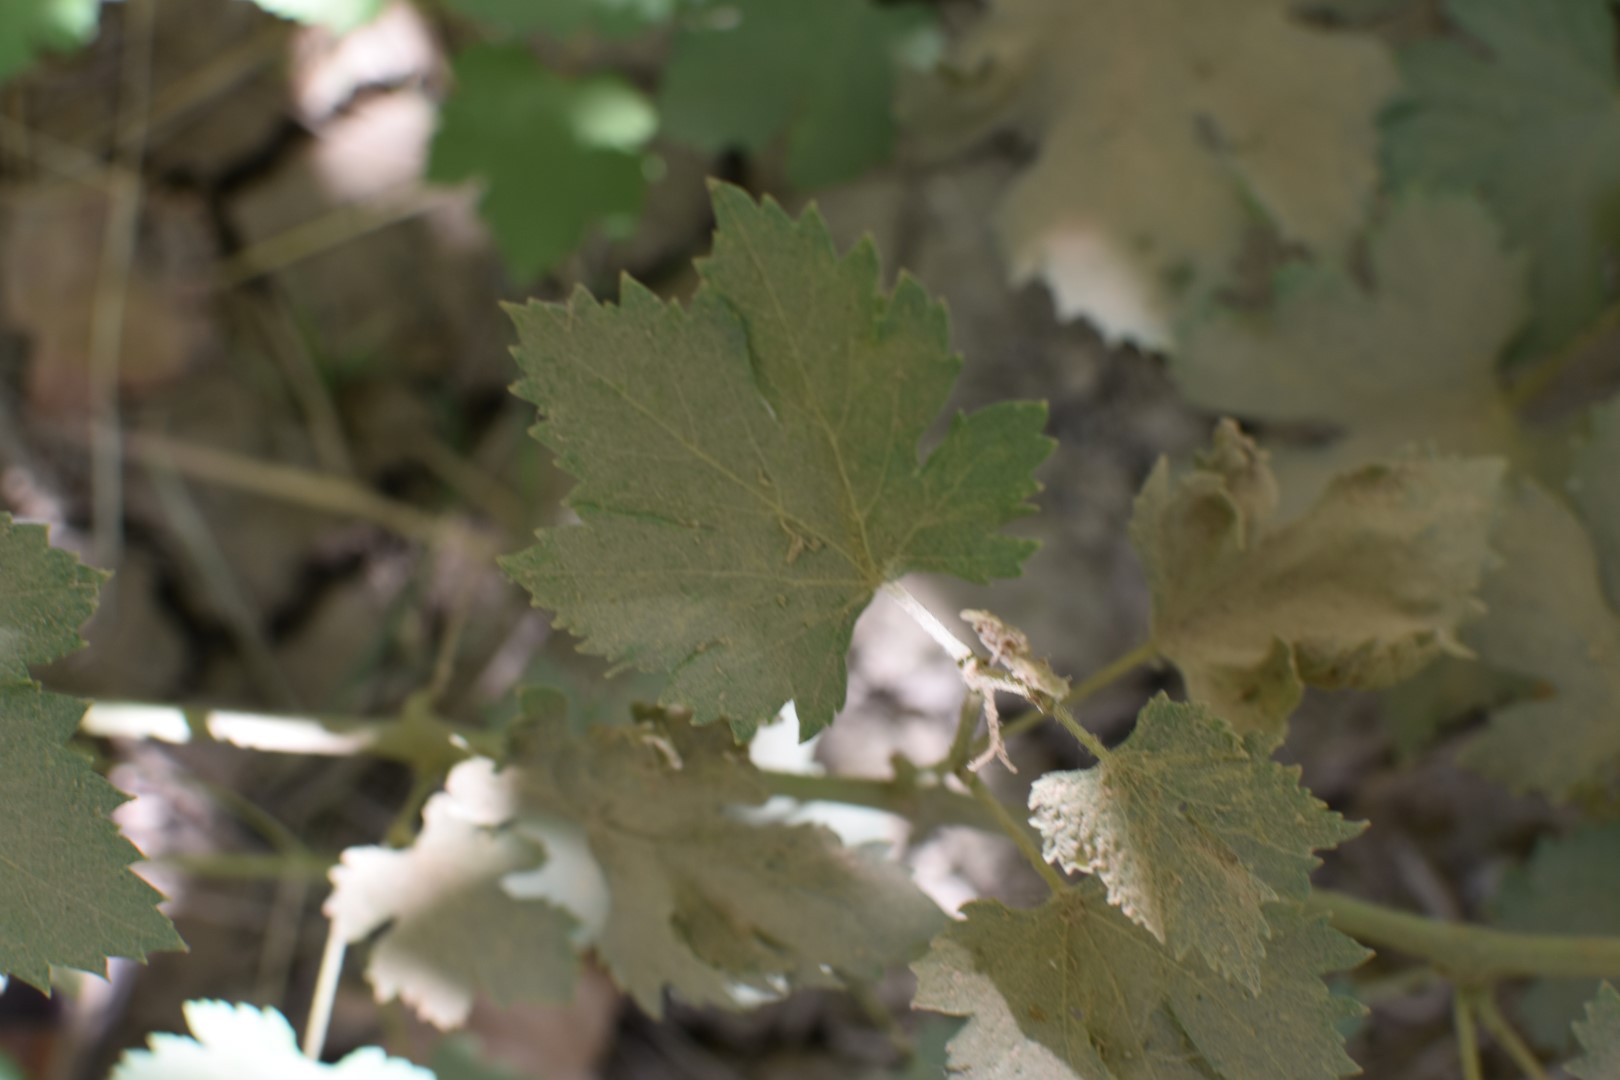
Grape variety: Halawani